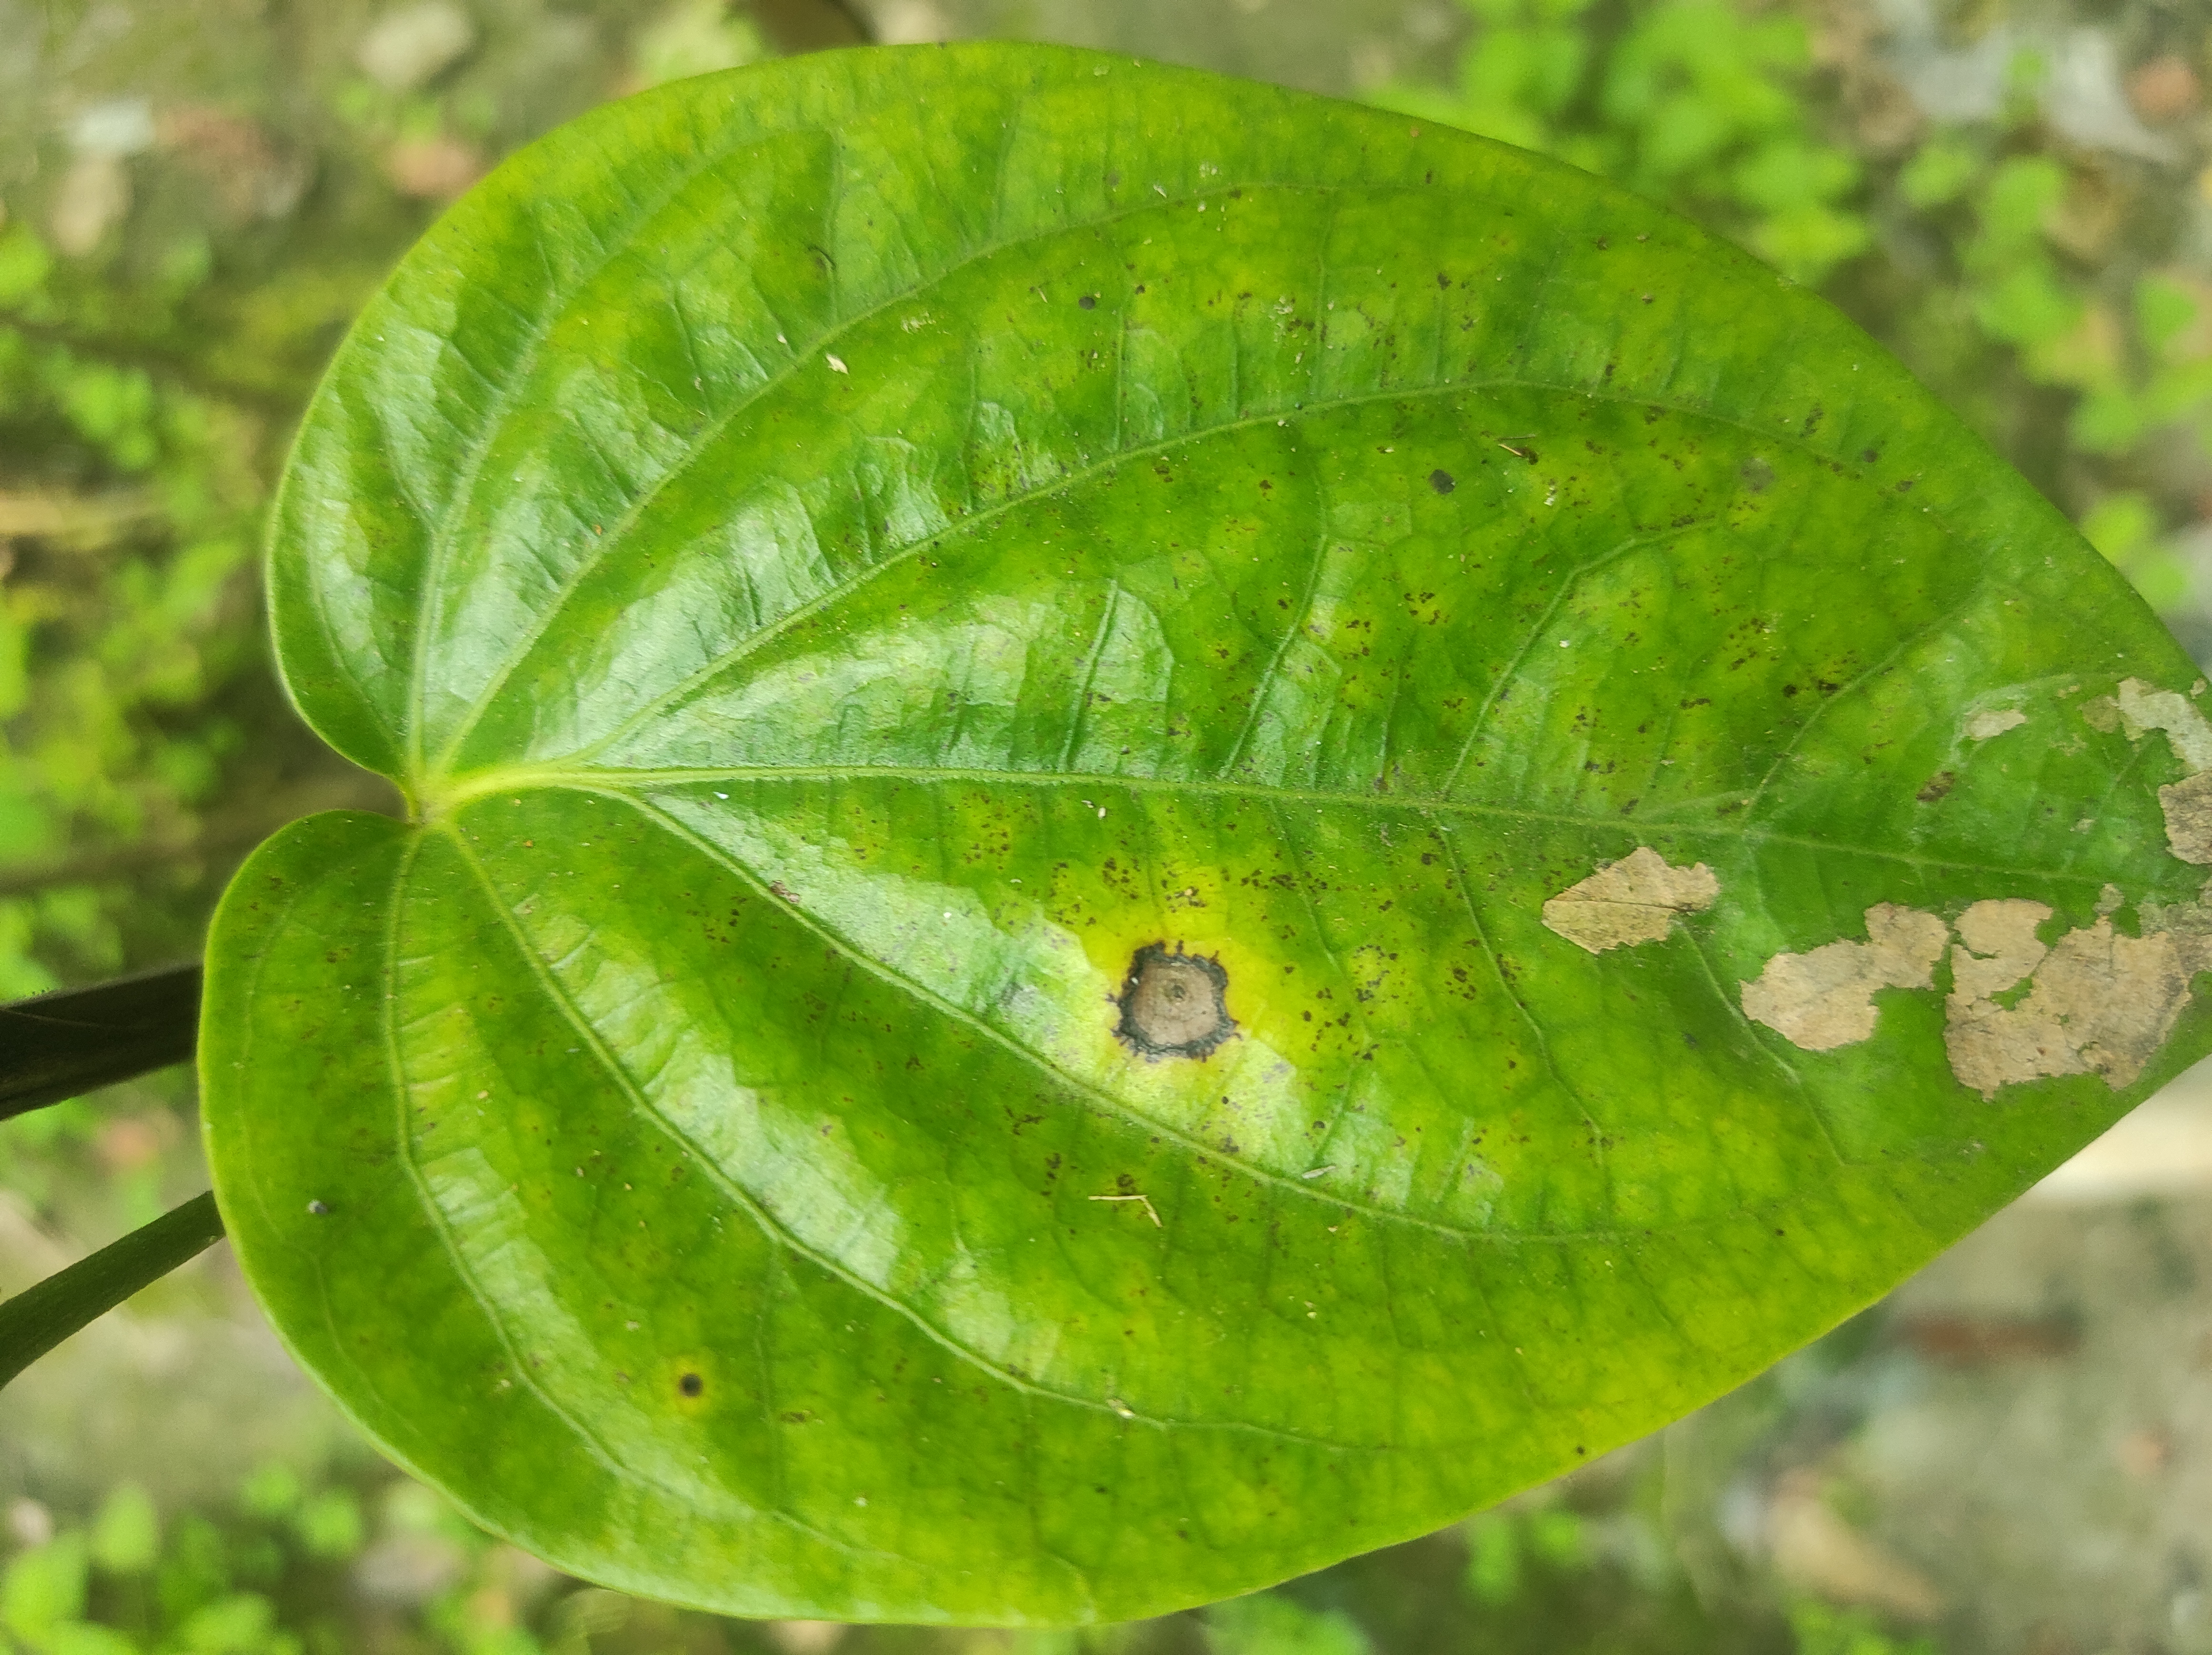
Label: Fungal_Brown_Spot_Disease